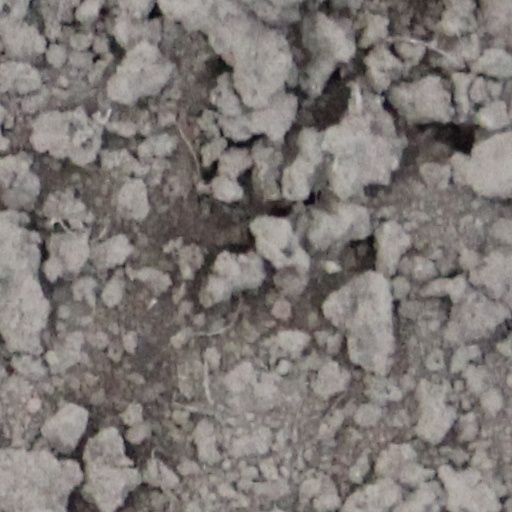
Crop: wheat